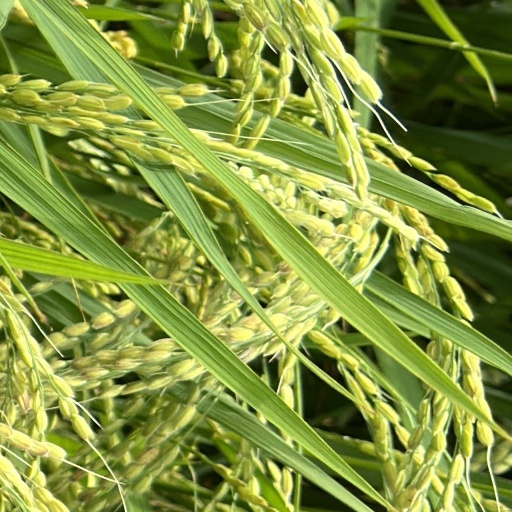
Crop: rice